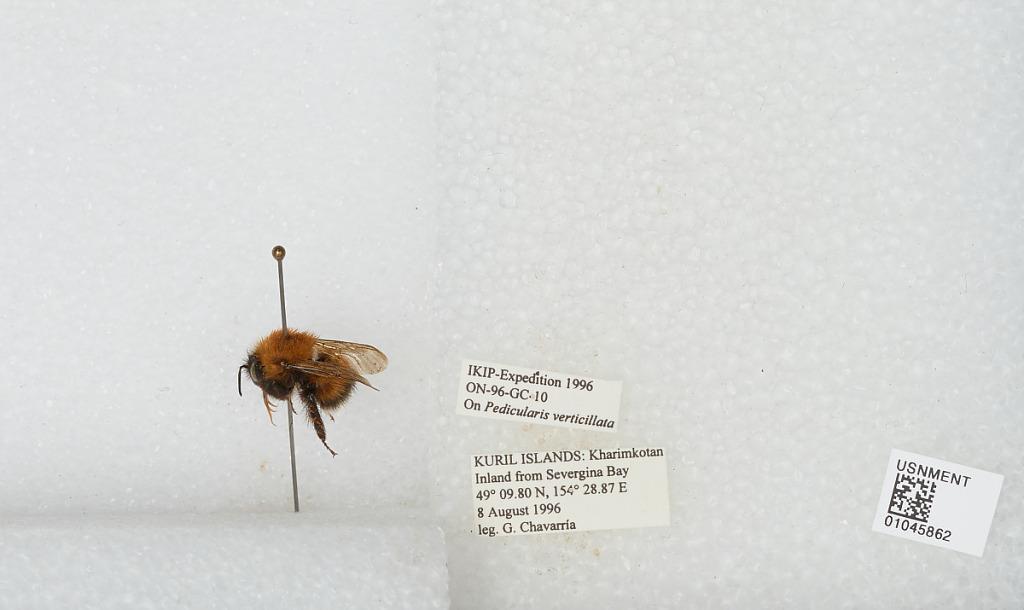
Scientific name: Bombus sp.
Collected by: G. Chavarria
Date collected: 1996-8-8
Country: Russia
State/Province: Sakhalin
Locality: Kuril Islands, Kharimkotan Island, inland from Severgina Bay
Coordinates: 49.1633, 154.481